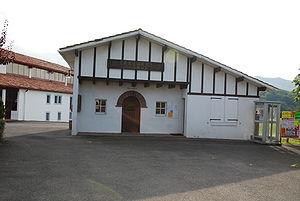
Saint-Esteben est une commune française située dans le département des Pyrénées-Atlantiques, en région Nouvelle-Aquitaine.